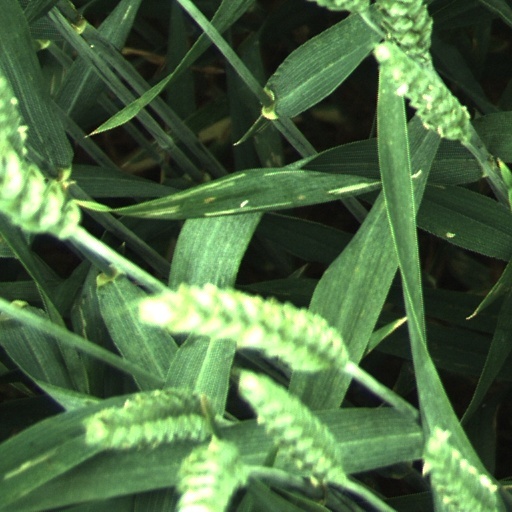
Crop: wheat